Emporia, Kansas

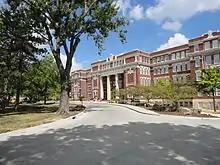
Plumb Administration Building & Albert Taylor Hall at Emporia State University (2012)

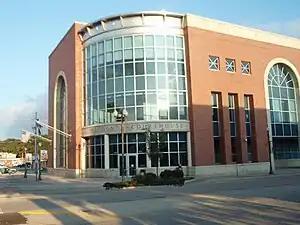
Lyon County courthouse (2009)

Located on upland prairie, Emporia was founded in 1857, drawing its name from ancient Carthage, a place known in history as a prosperous center of commerce.